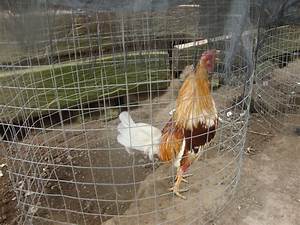
Label: gallina